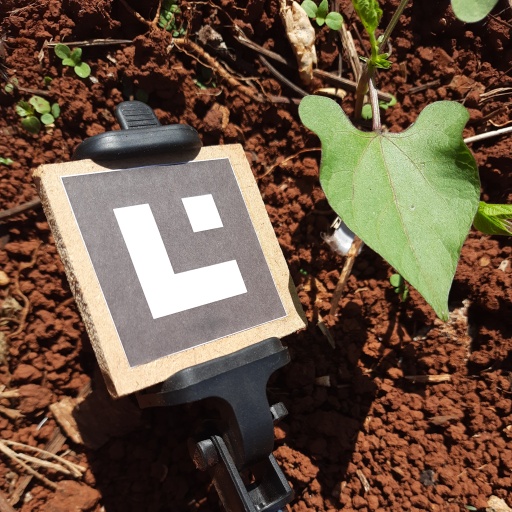
Observations: wavy surface, no eating holes, under sunlight